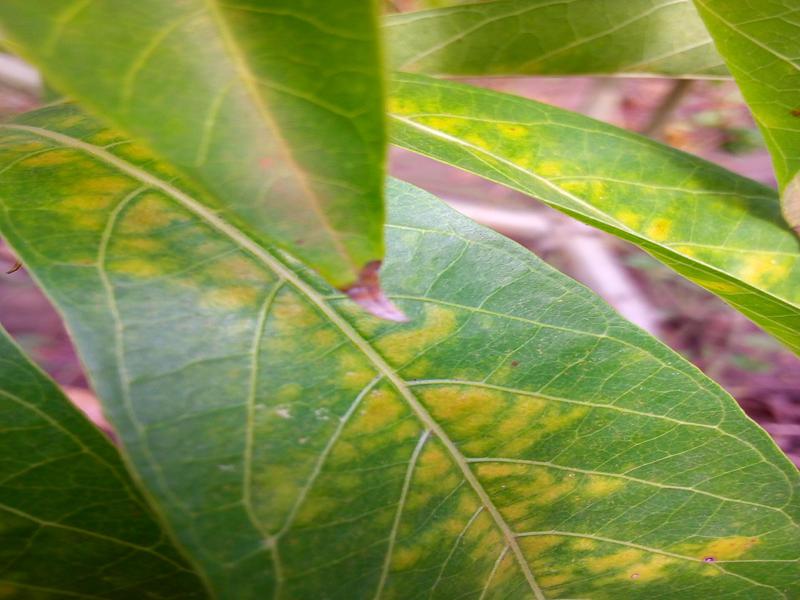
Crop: cassava
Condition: brown_streak_disease